Tomb of Perneb

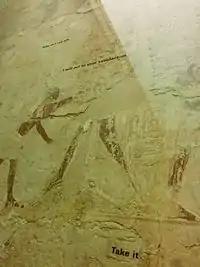
Section of wall from the tomb

The tomb consists of an underground burial chamber and a limestone mastaba above ground. The mastaba is divided into four rooms, including a decorated main offering chapel and a secondary offering chamber with a separate entrance. The secondary offering chamber is connected to the serdab (Arabic for "cellar"), a closed room containing a statue of Perneb, by a slot through which the smell of incense and chants could pass into the serdab. Perneb's burial shaft was located to the right side of the main offering chamber. The main offering chapel is decorated with a false door and painted reliefs which depict Perneb seated at an offering table where he offers food and other goods.